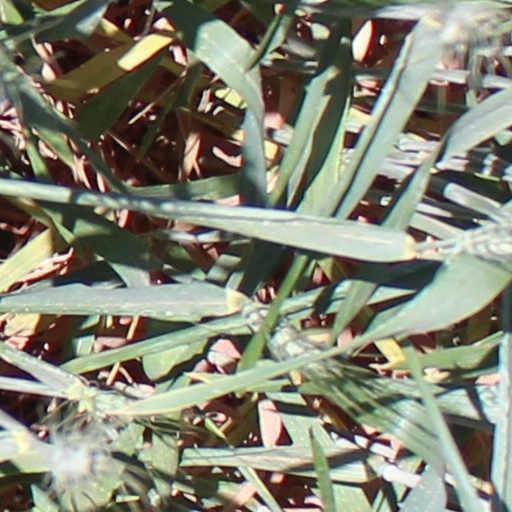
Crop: wheat